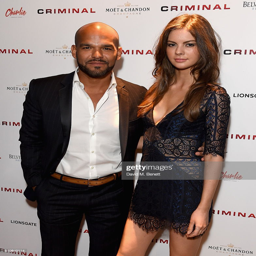
actor attends the uk premiere .